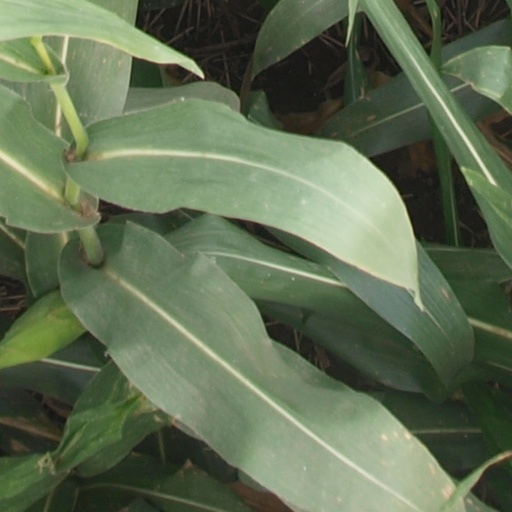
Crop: maize; corn